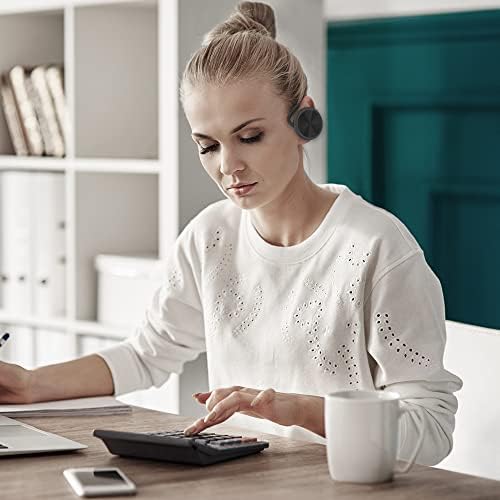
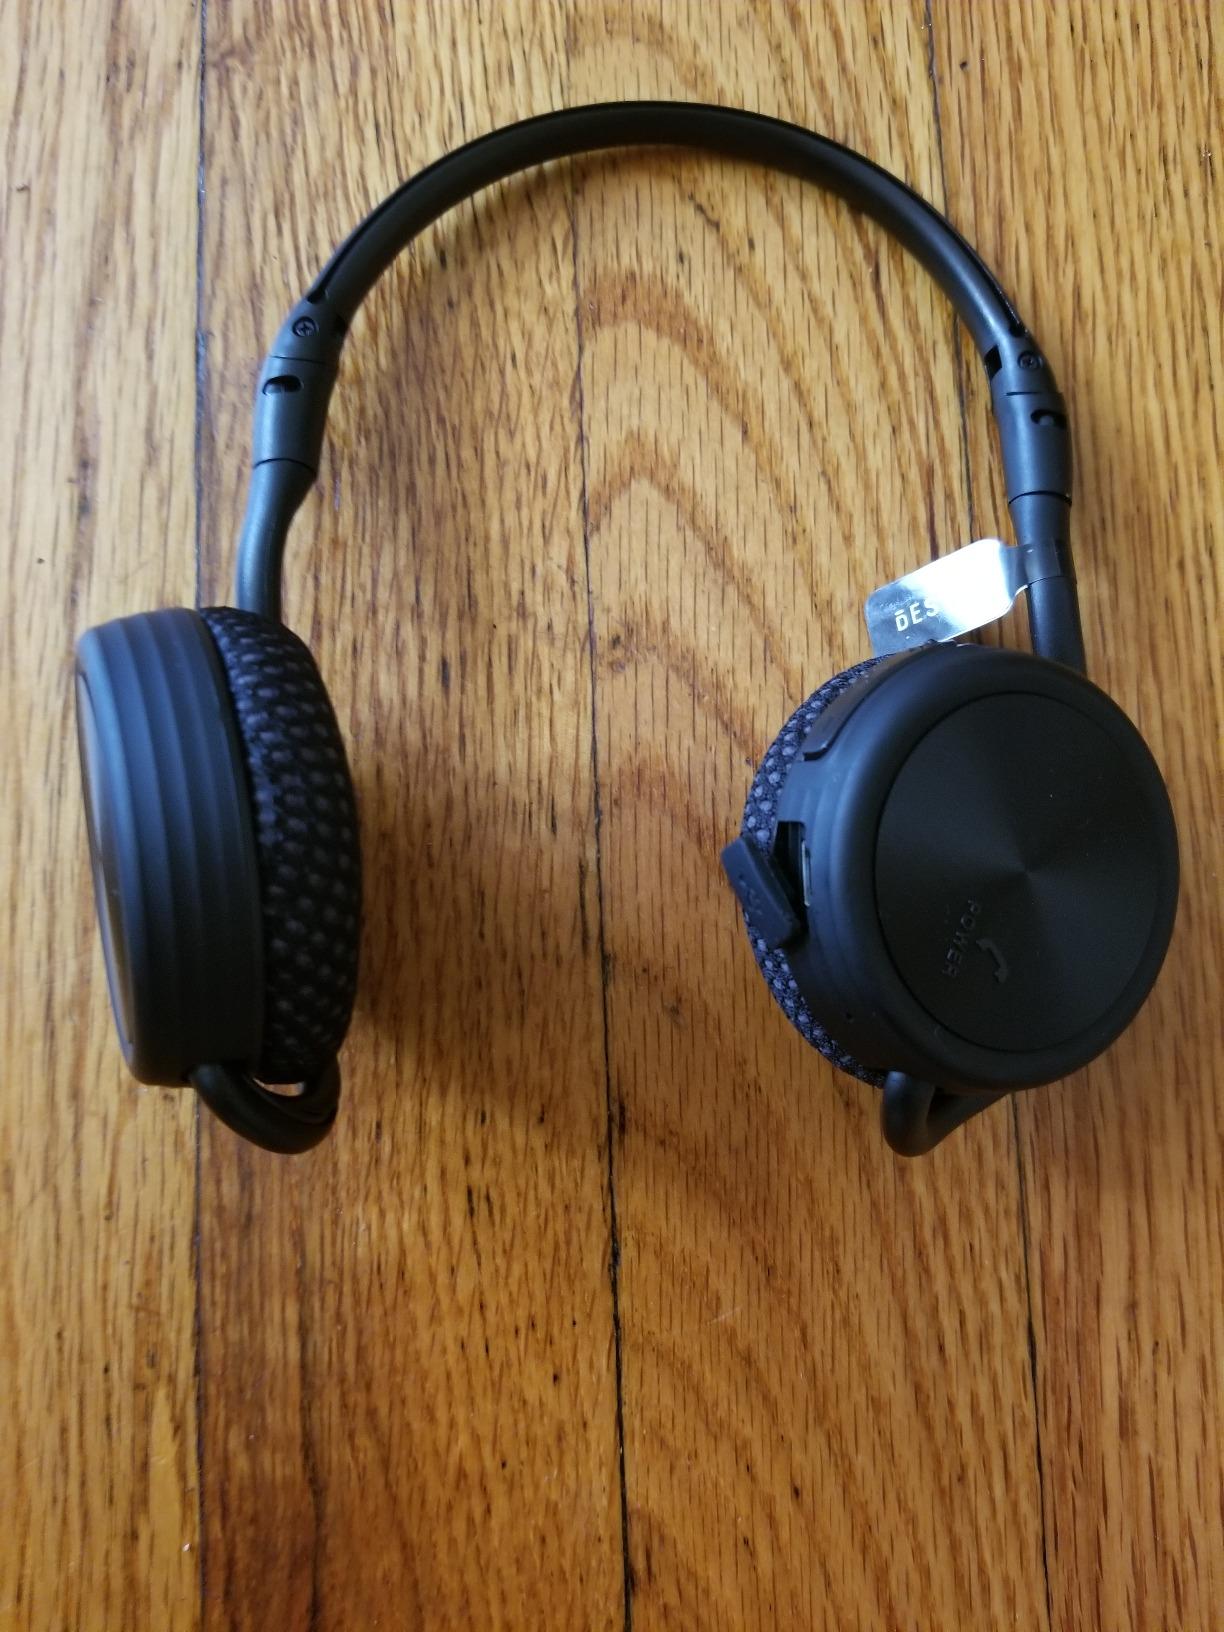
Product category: headphones
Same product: yes